Roscoe (novel)

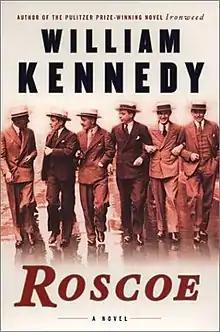
First edition cover

Roscoe is a 2002 novel by American writer William Kennedy. It depicts an aging politician who is a key behind-the-scenes player in Albany, New York's Democratic Party machine. Although many names have been changed and events added, the book is based on the O'Connell Machine that controlled Albany for decades. Some occurrences in the novel are based on actual events. Many of Kennedy's older relatives were minor figures in the machine.